Adlershof

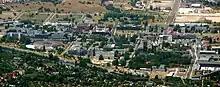
Aerial view of the WISTA Science and Technology Park in Adlershof

After German reunification, the guard regiment was dissolved and the fate of the Academy was sealed by the German Unification Treaty: The research facilities of the Academy were subjected to an evaluation marathon by the German Council of Science and Humanities (Wissenschaftsrat), which established that there were about 1,500 Academy employees who ought to be placed in new research structures. For the rest of the former employees, it was recommended that they either find new jobs or start their own companies. So of the 250 newly founded companies, approx 100 were founded by ex-academy workers. Today almost 90 per cent of the companies co-operate with at least one partner, and 60 per cent with three or more partners at the site.